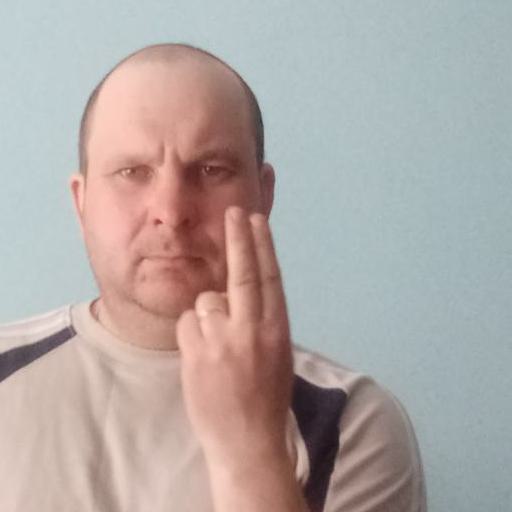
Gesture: two_up_inverted